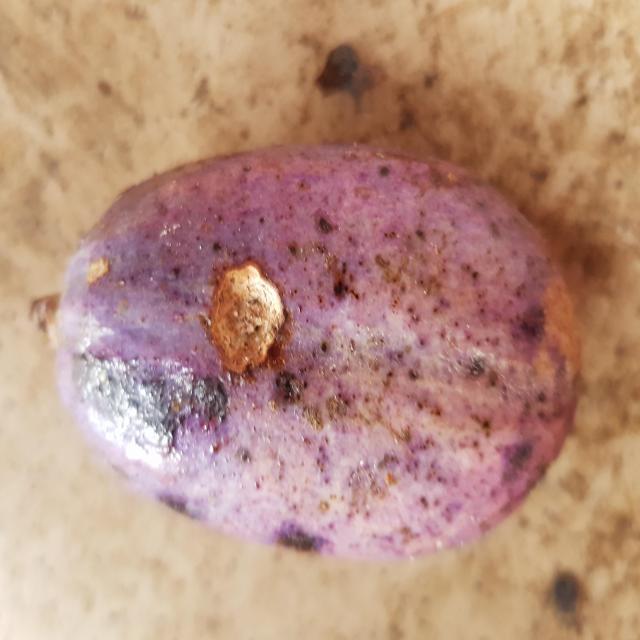
Plum grade: bruised